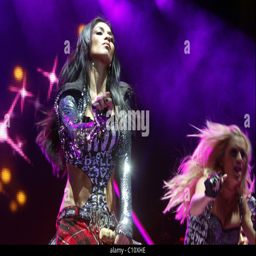
pop artist performs to a sold - out crowd